Magellan expedition

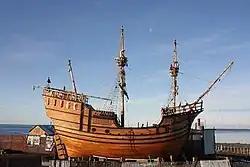
A modern replica of the "Victoria" in the Nao Victoria Museum, Punta Arenas, Chile

The fleet, consisting of five ships with supplies for two years of travel, was called the "Armada del Maluco", or "Armada de Molucca," after the Indonesian name for the Spice Islands. The ships were mostly black, due to the tar covering most of their surface. The official accounting of the expedition put the cost at 8,751,125 maravedis, including the ships, provisions, and salaries.